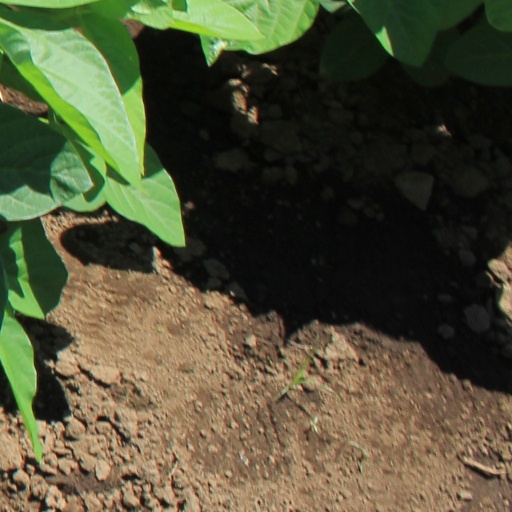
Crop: soybean